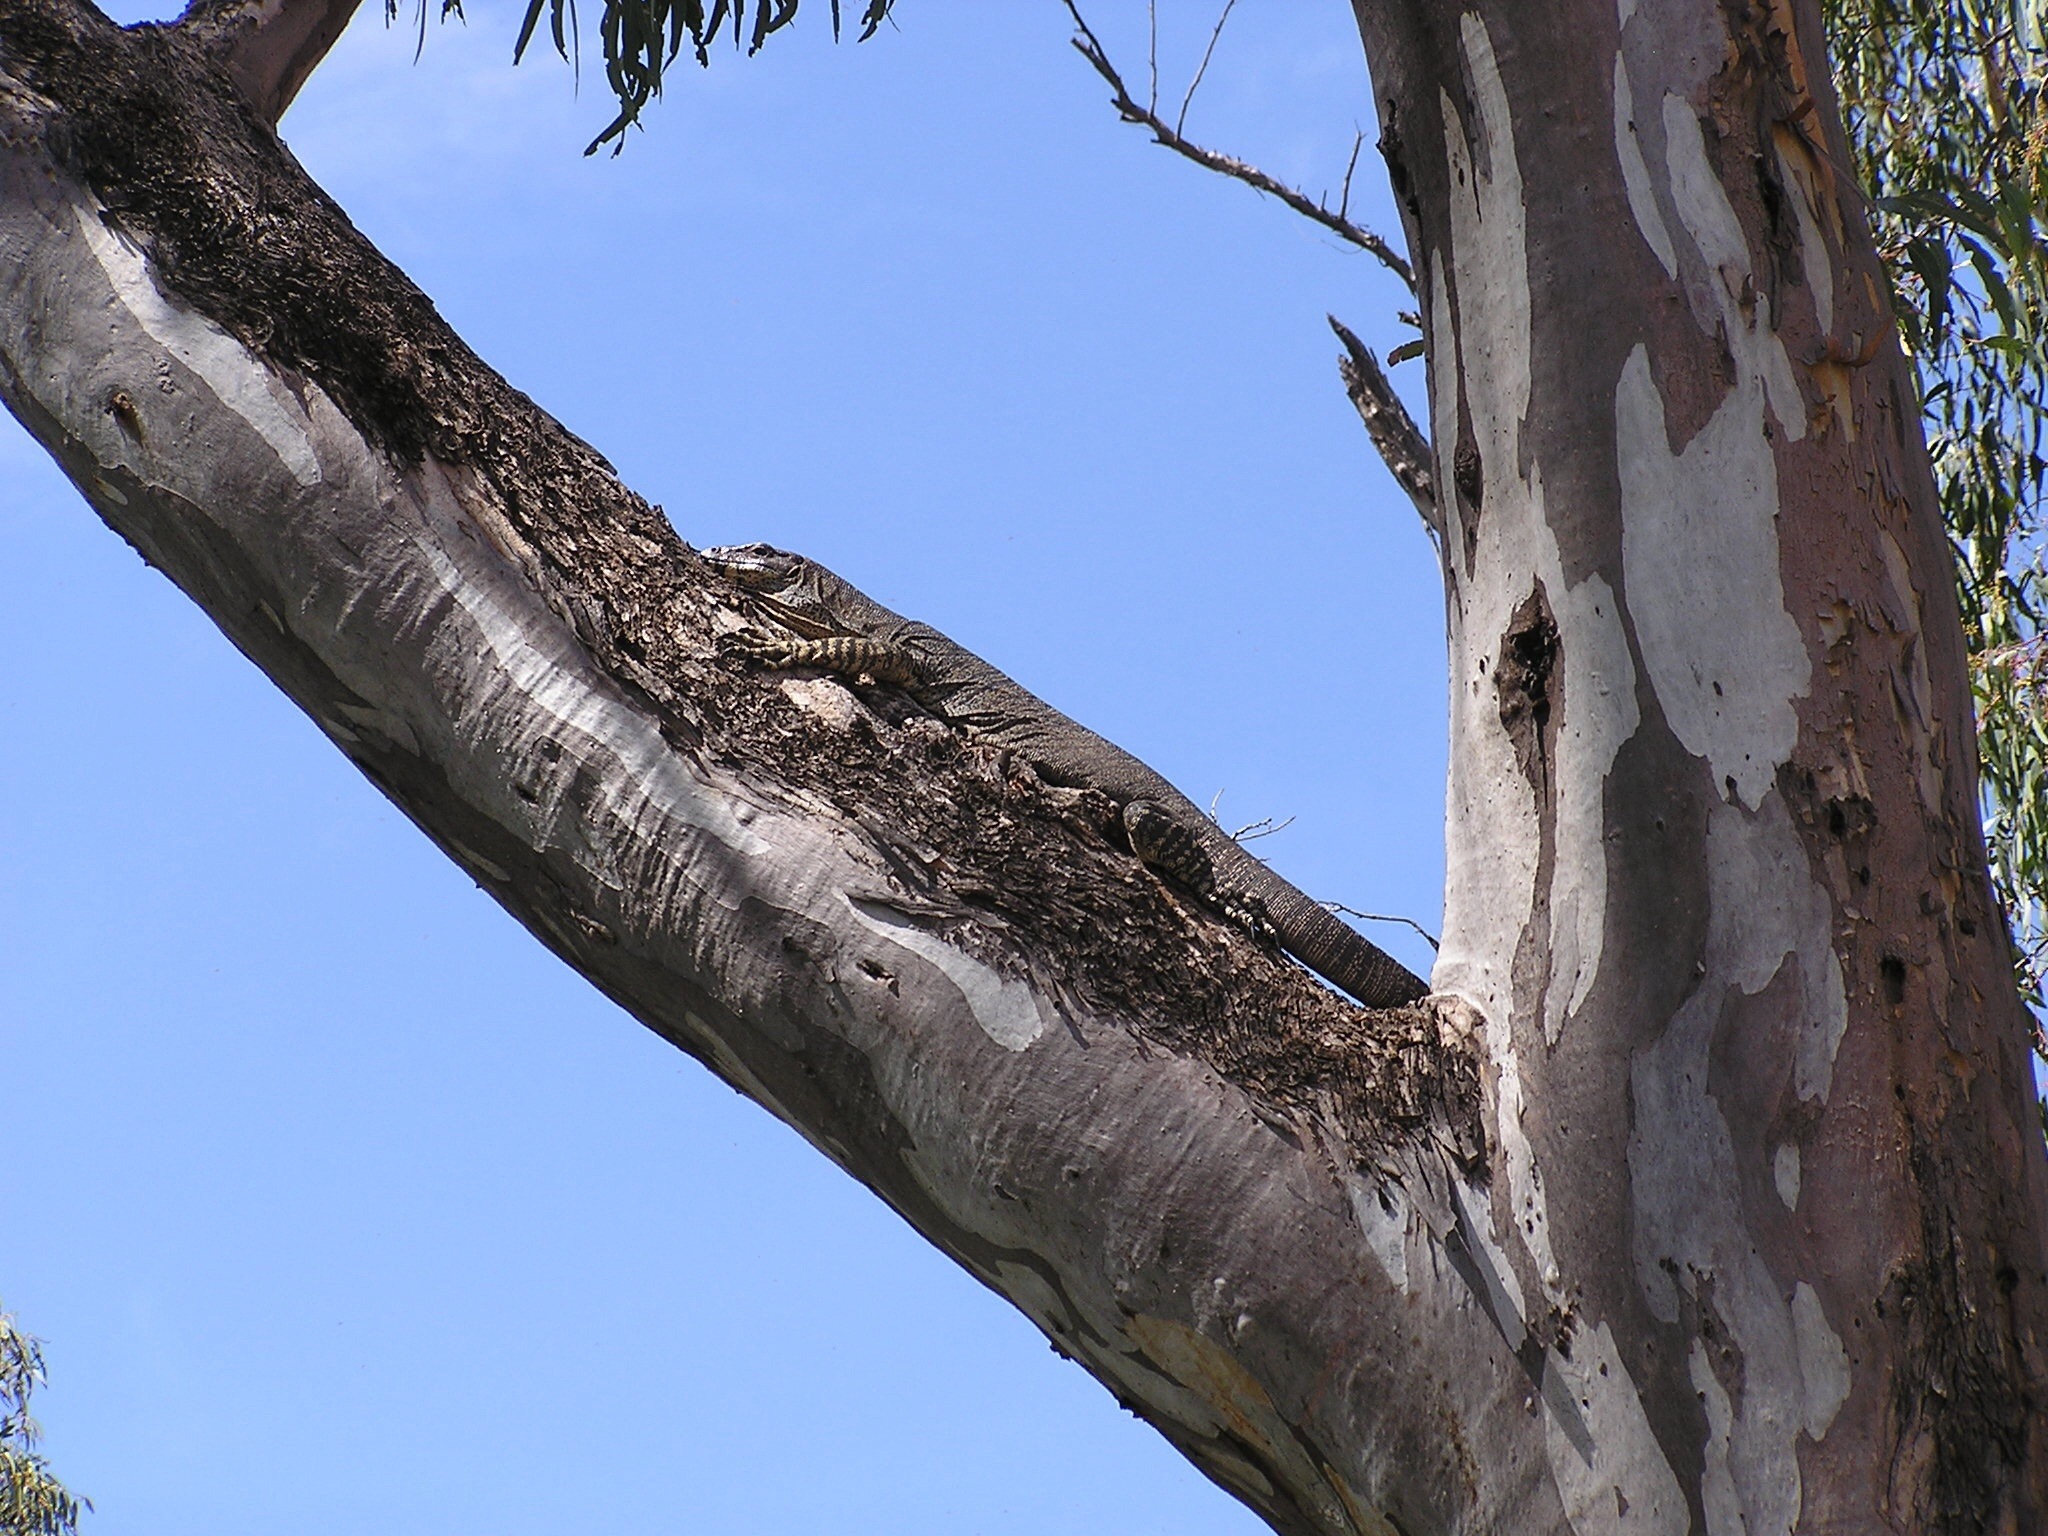
tree, nature, branch, plant, flower, trunk, wildlife, spring, reptile, lizard, camouflage, goanna, murray river, woody plant